Cordelia Edvardson

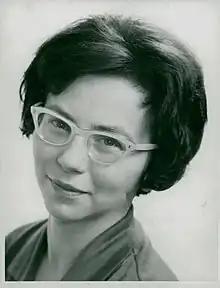
Photo of journalist and Holocaust survivor Cordelia Edvardson

Cordelia Maria Edvardson (née Langgässer; 1 January 1929 – 29 October 2012) was a German-born Swedish journalist, author and Holocaust survivor. She was the Jerusalem correspondent for "Svenska Dagbladet", a Swedish daily newspaper, from 1977 to 2006. Edvardson reported extensively on the Israeli–Palestinian conflict, remaining a columnist for "Svenska Dagbladet" after leaving her post in 2006.